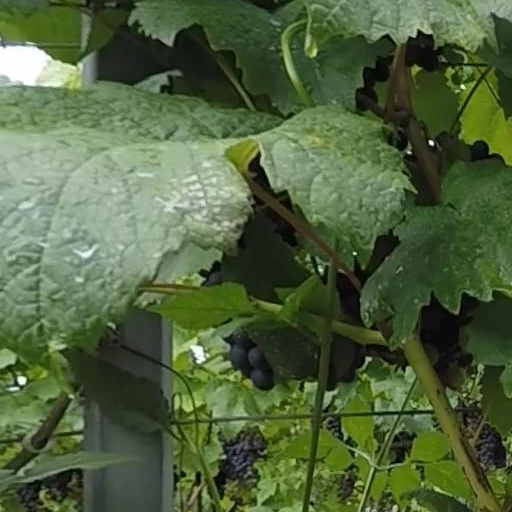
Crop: grape